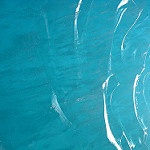
Label: glacier